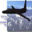
Label: airplane